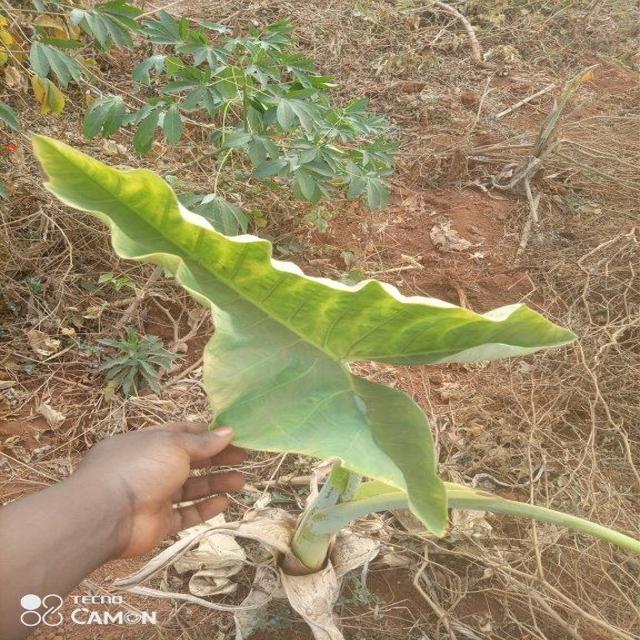
Label: Early_Blight